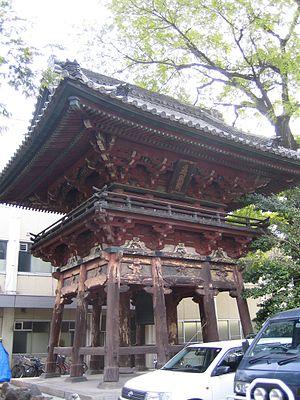
Le Hongan-ji Betsuin est un temple de l'école Jōdo Shinshū situé dans l'arrondissement de Naka à Nagoya au centre du Japon.